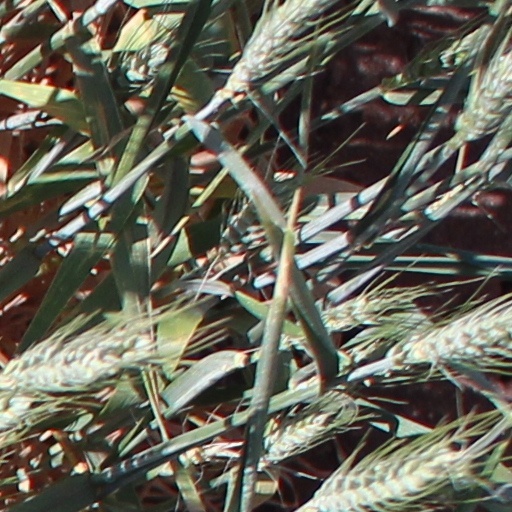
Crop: wheat